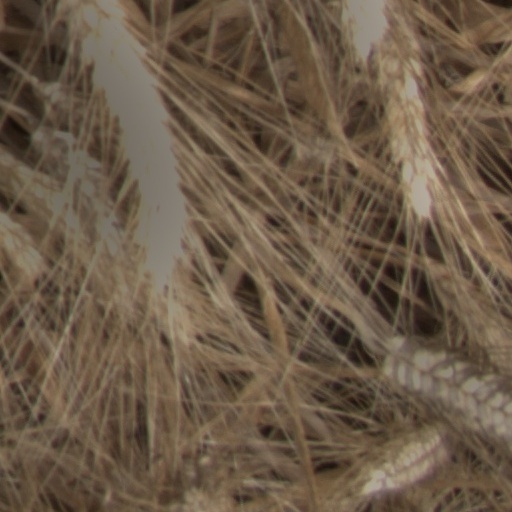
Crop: wheat